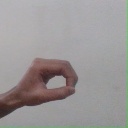
अक्षर: औ